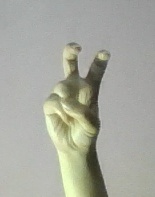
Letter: toot